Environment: real
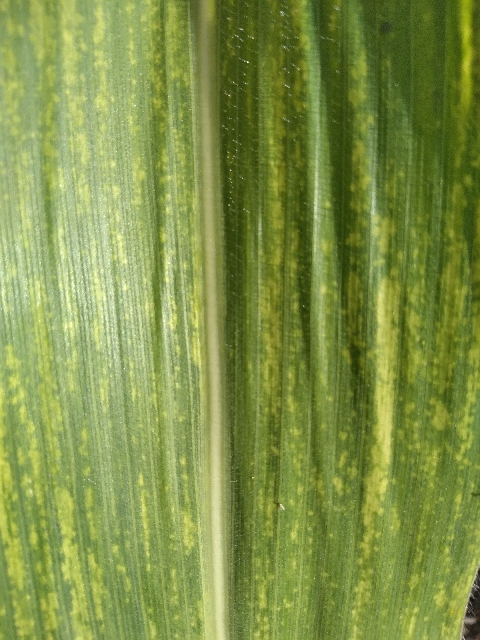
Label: lethal_necrosis